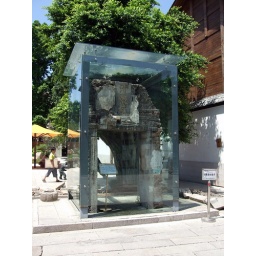
Fuzhou old door in new old street